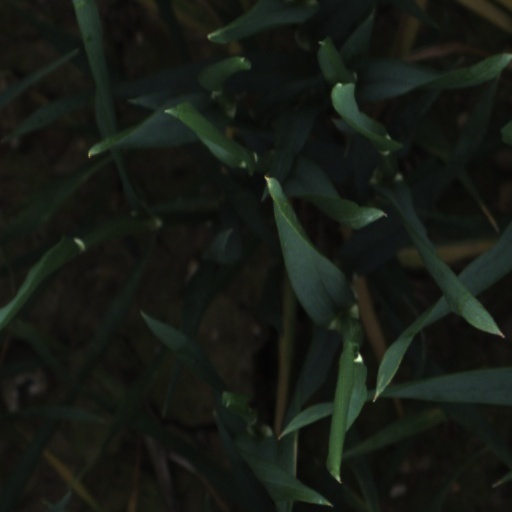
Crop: wheat